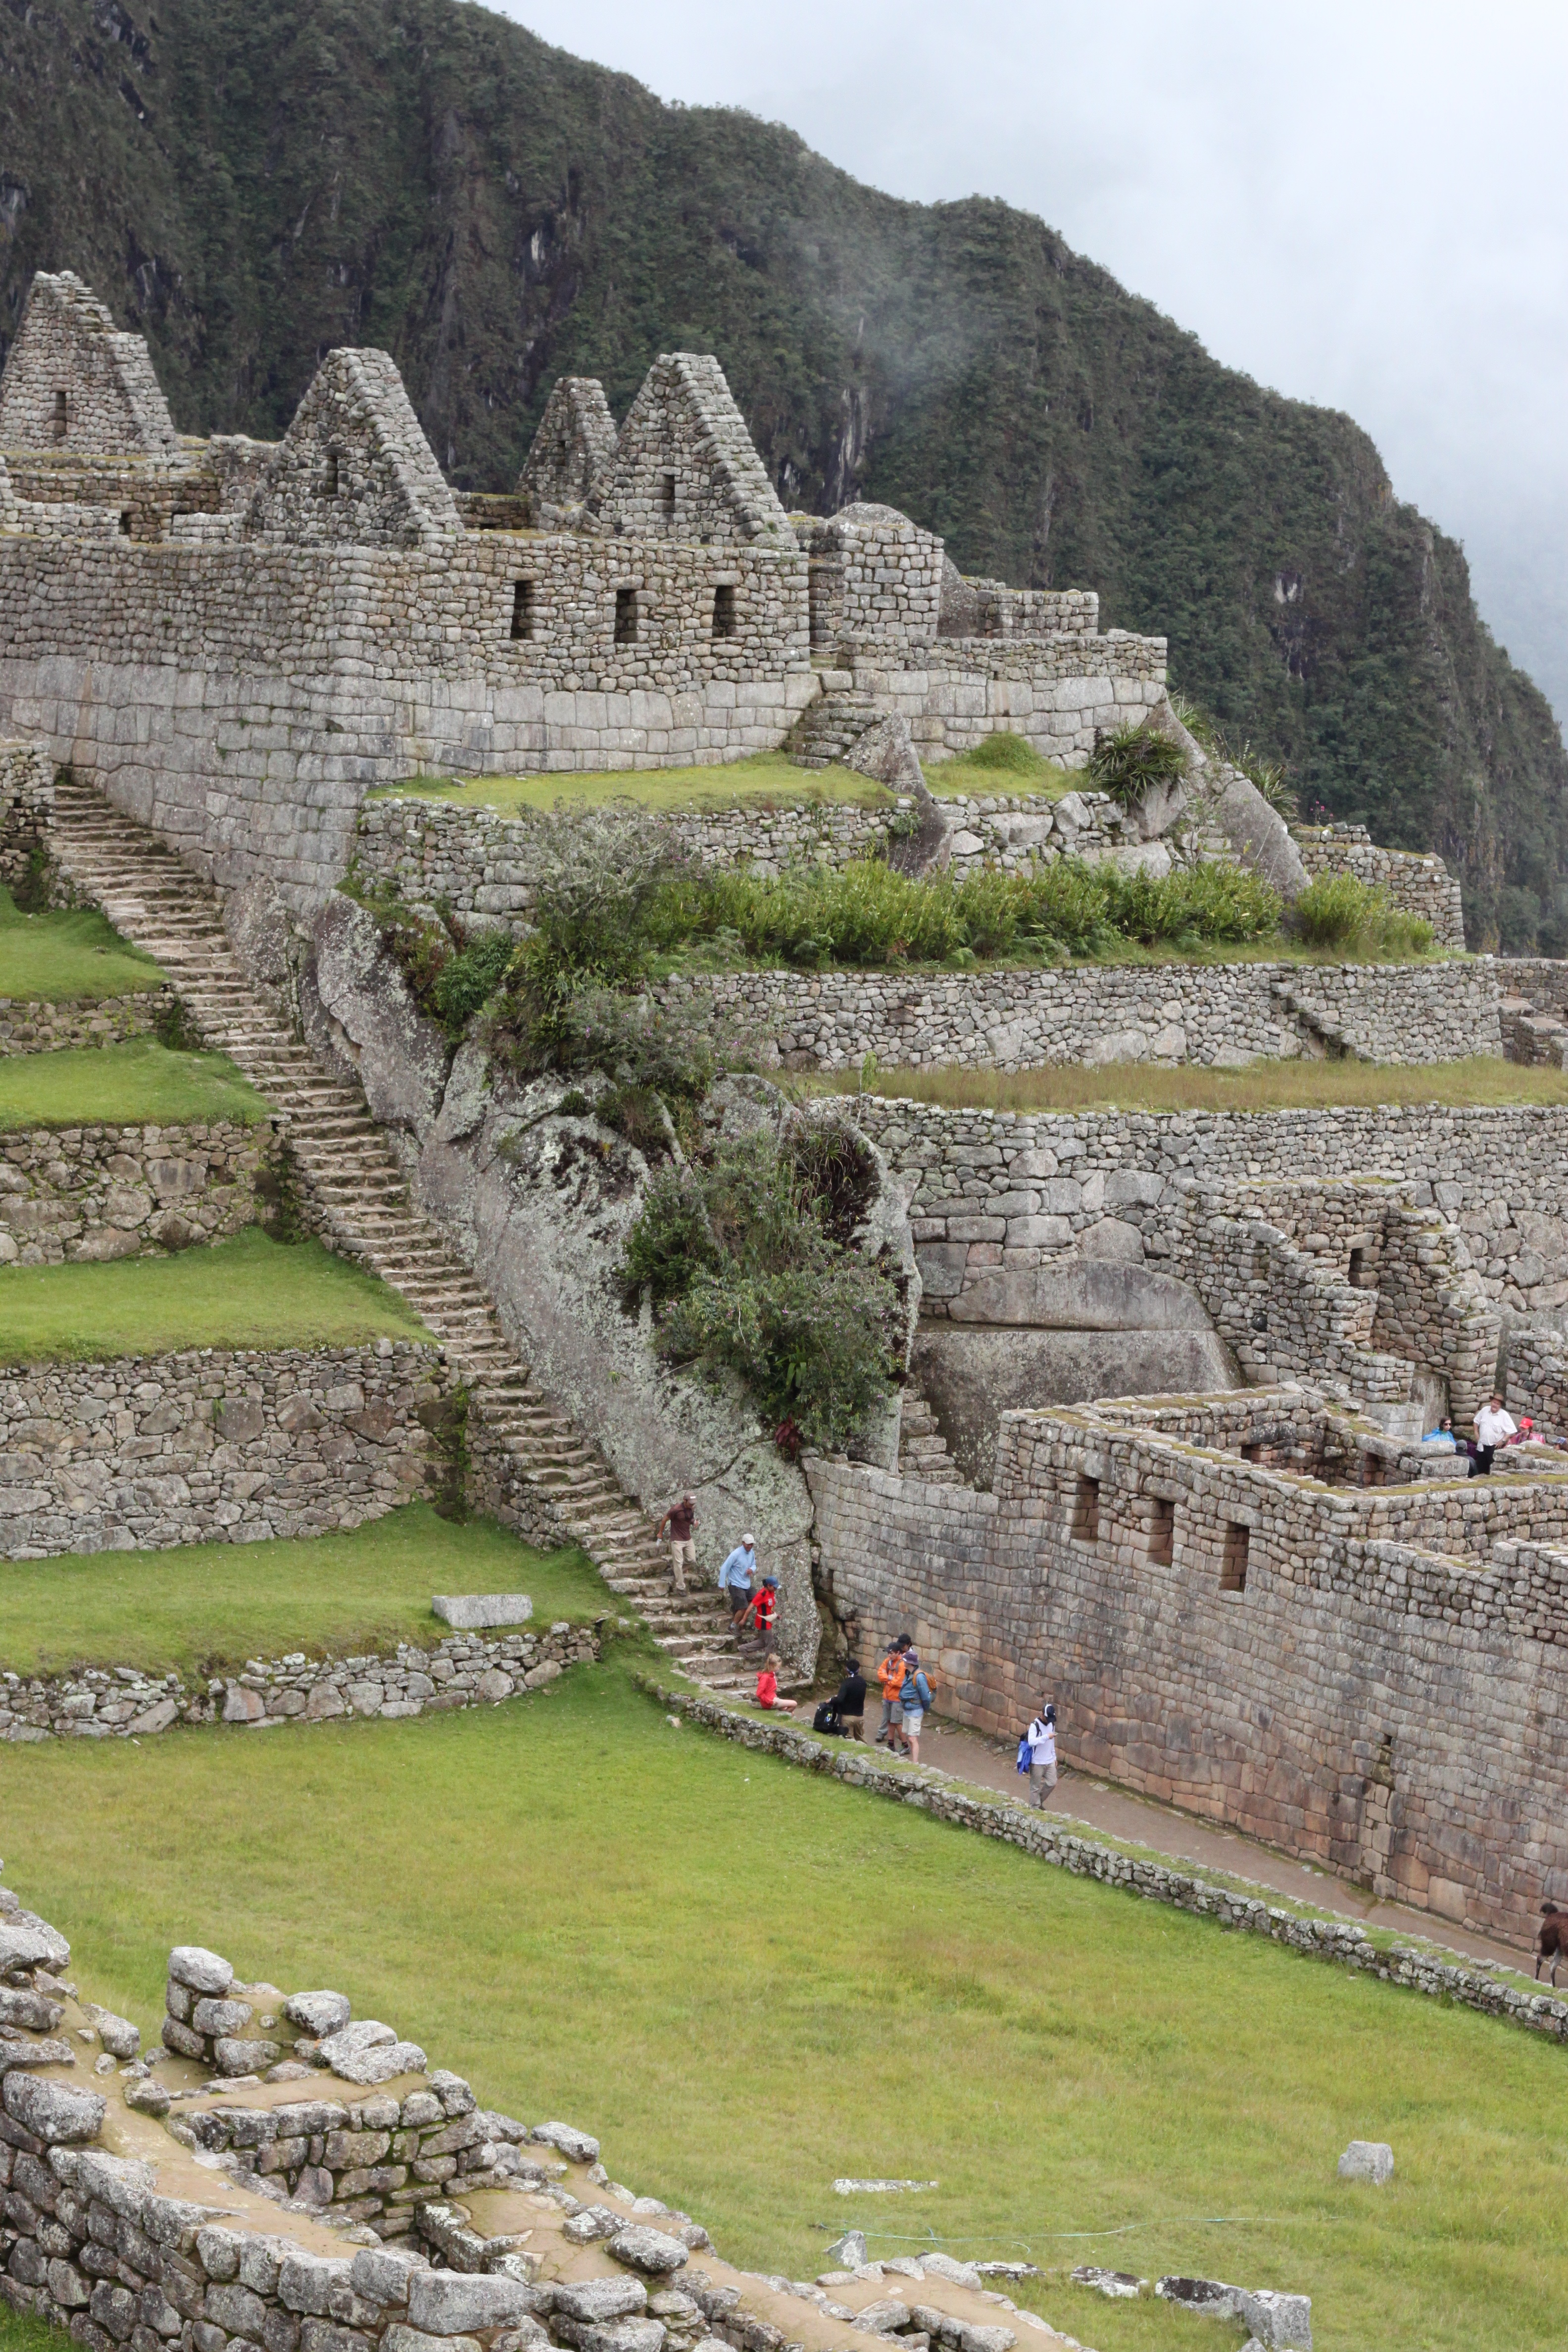
mountain, architecture, old, stone, vacation, travel, village, cliff, ancient, historic, fortification, tourism, terrain, machu picchu, peru, inca, amphitheatre, geology, temple, ruins, monastery, civilization, lost, wonder, famous, heritage, andes, peruvian, destination, archaeological site, unesco world heritage site, historic site, ancient history, maya civilization